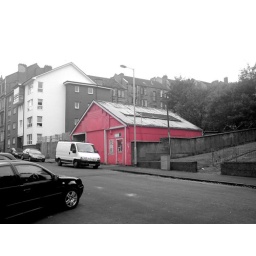
red house over yonder